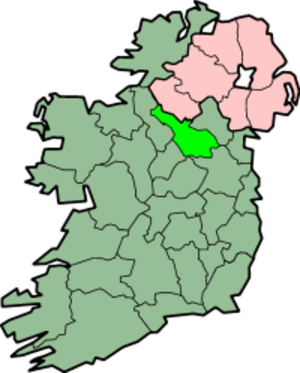
County Cavan
County Cavans placering
County Cavan er et county i Republikken Irland, hvor det ligger i provinsen Ulster.